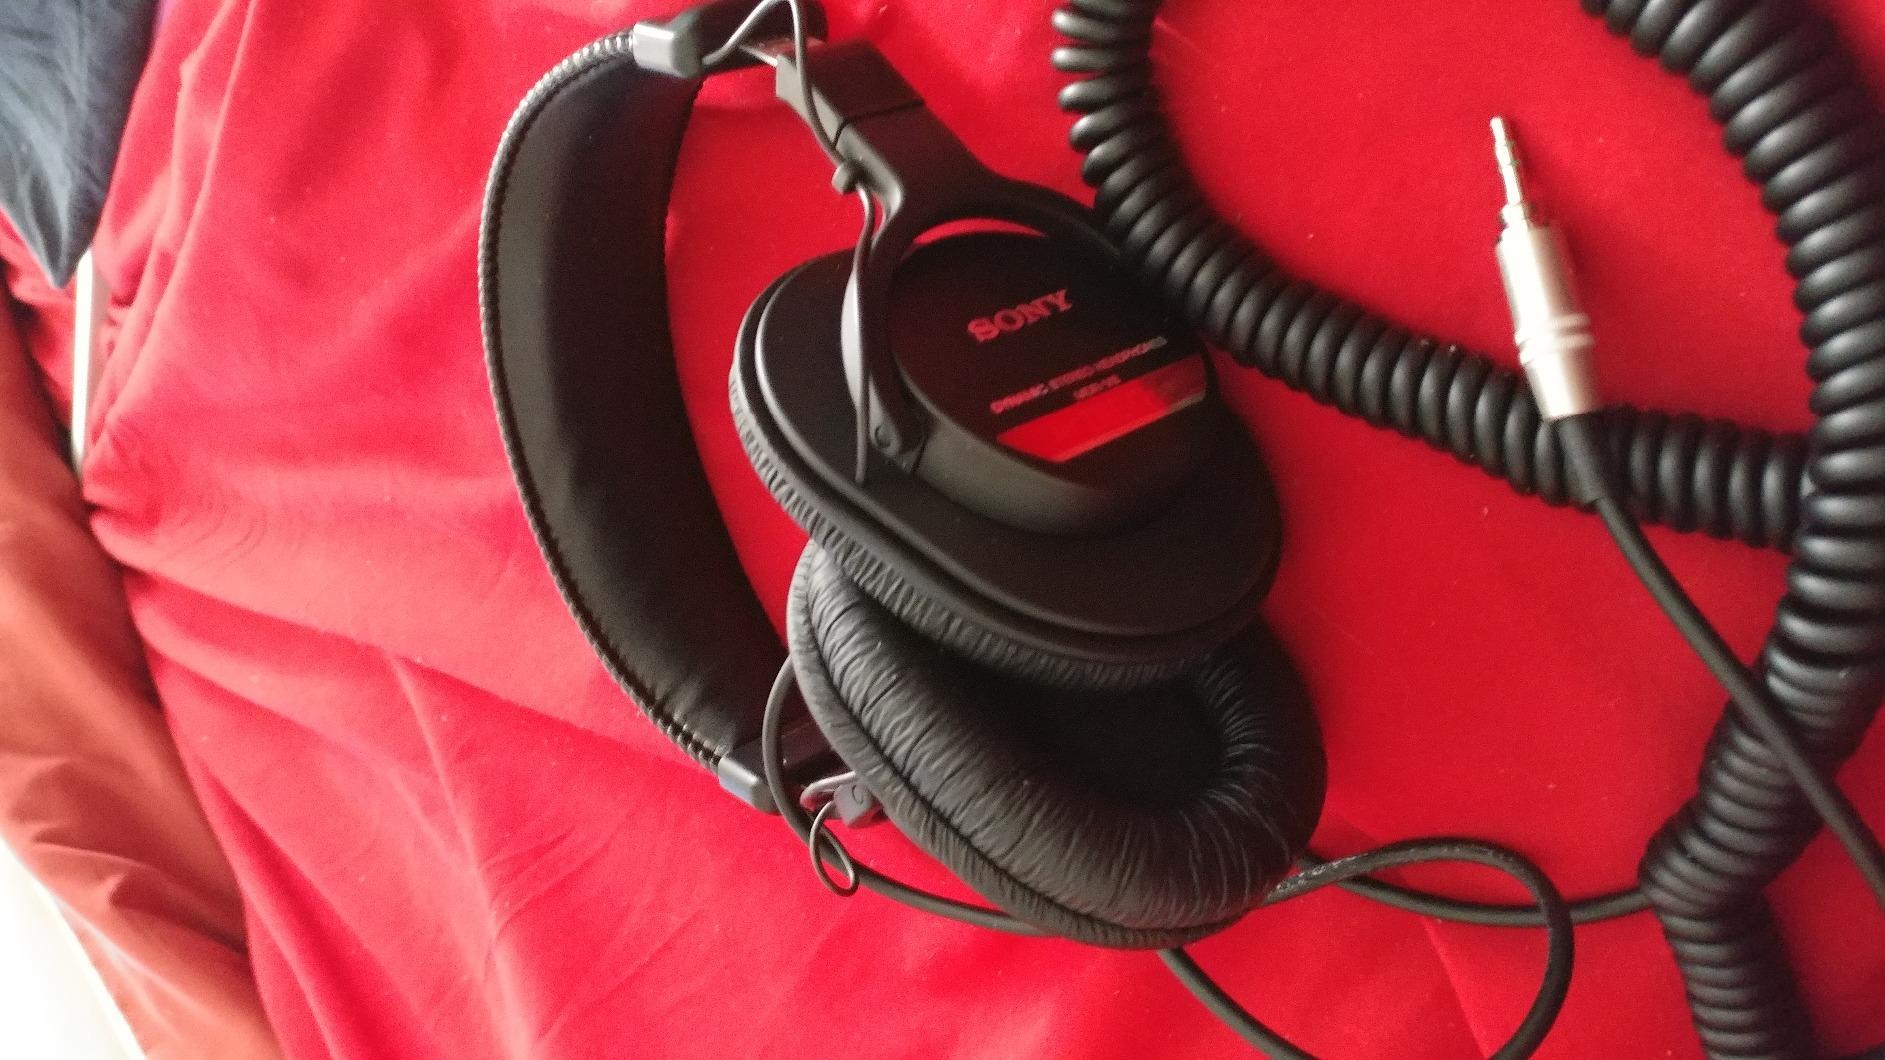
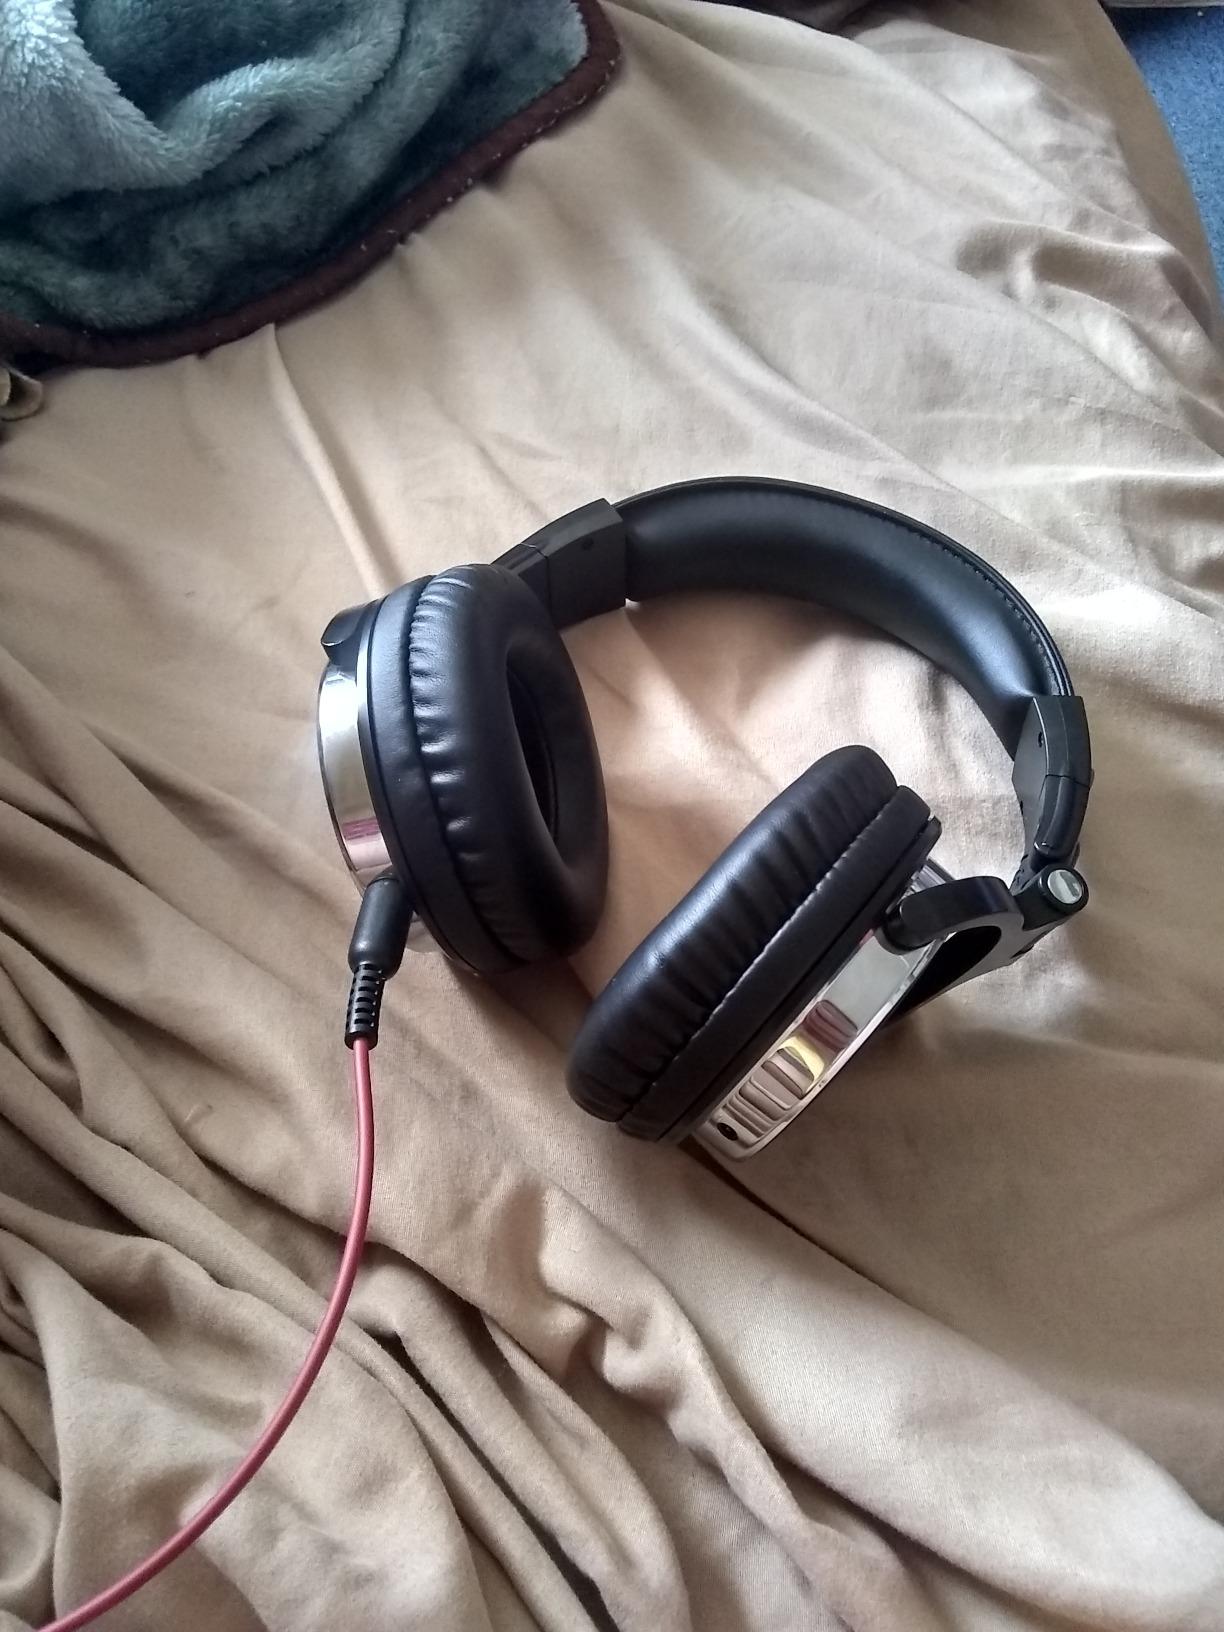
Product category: headphones
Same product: no